Prakash Mehra

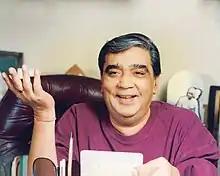

Prakash Mehra (13 July 1939 – 17 May 2009) was a legendary Indian film director and producer known for his work in Hindi films. He was one of the pioneers of masala films, along with Nasir Hussain, and Manmohan Desai. His collaborations with the actor Amitabh Bachchan resulted in several box office blockbusters and classics.